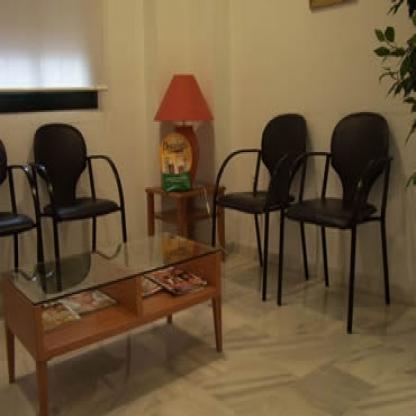
Scene: Indoor